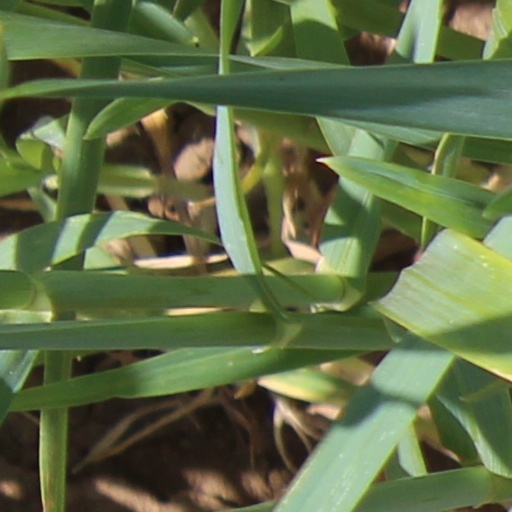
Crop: wheat